The Ranger and the Lady

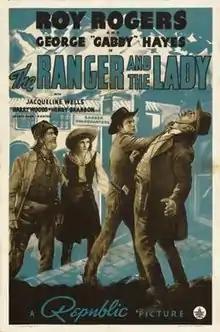
Theatrical release poster

The Ranger and the Lady is a 1940 American Western film directed by Joseph Kane and starring Roy Rogers, and George "Gabby" Hayes.